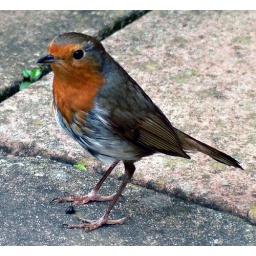
Robin in my back garden, taken from bedroom window